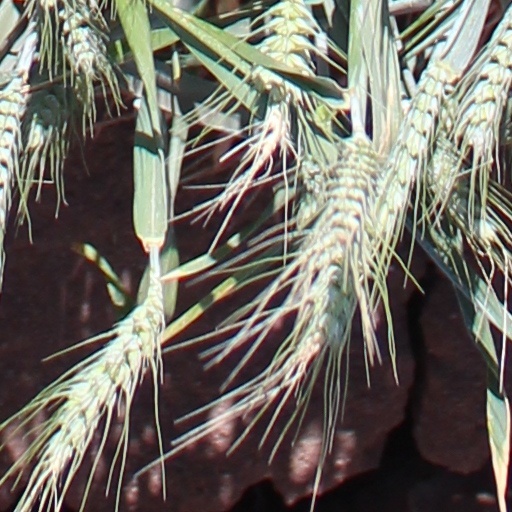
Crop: wheat